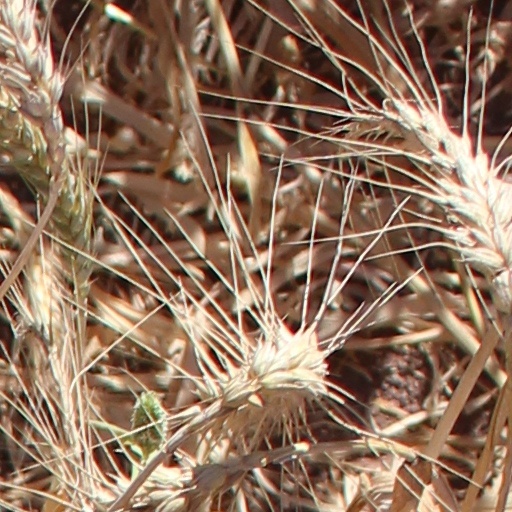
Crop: wheat